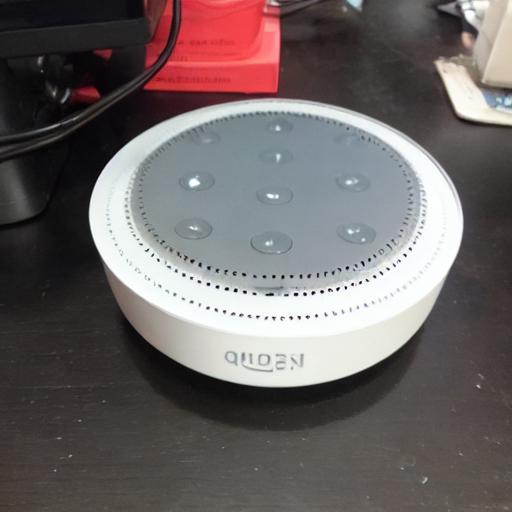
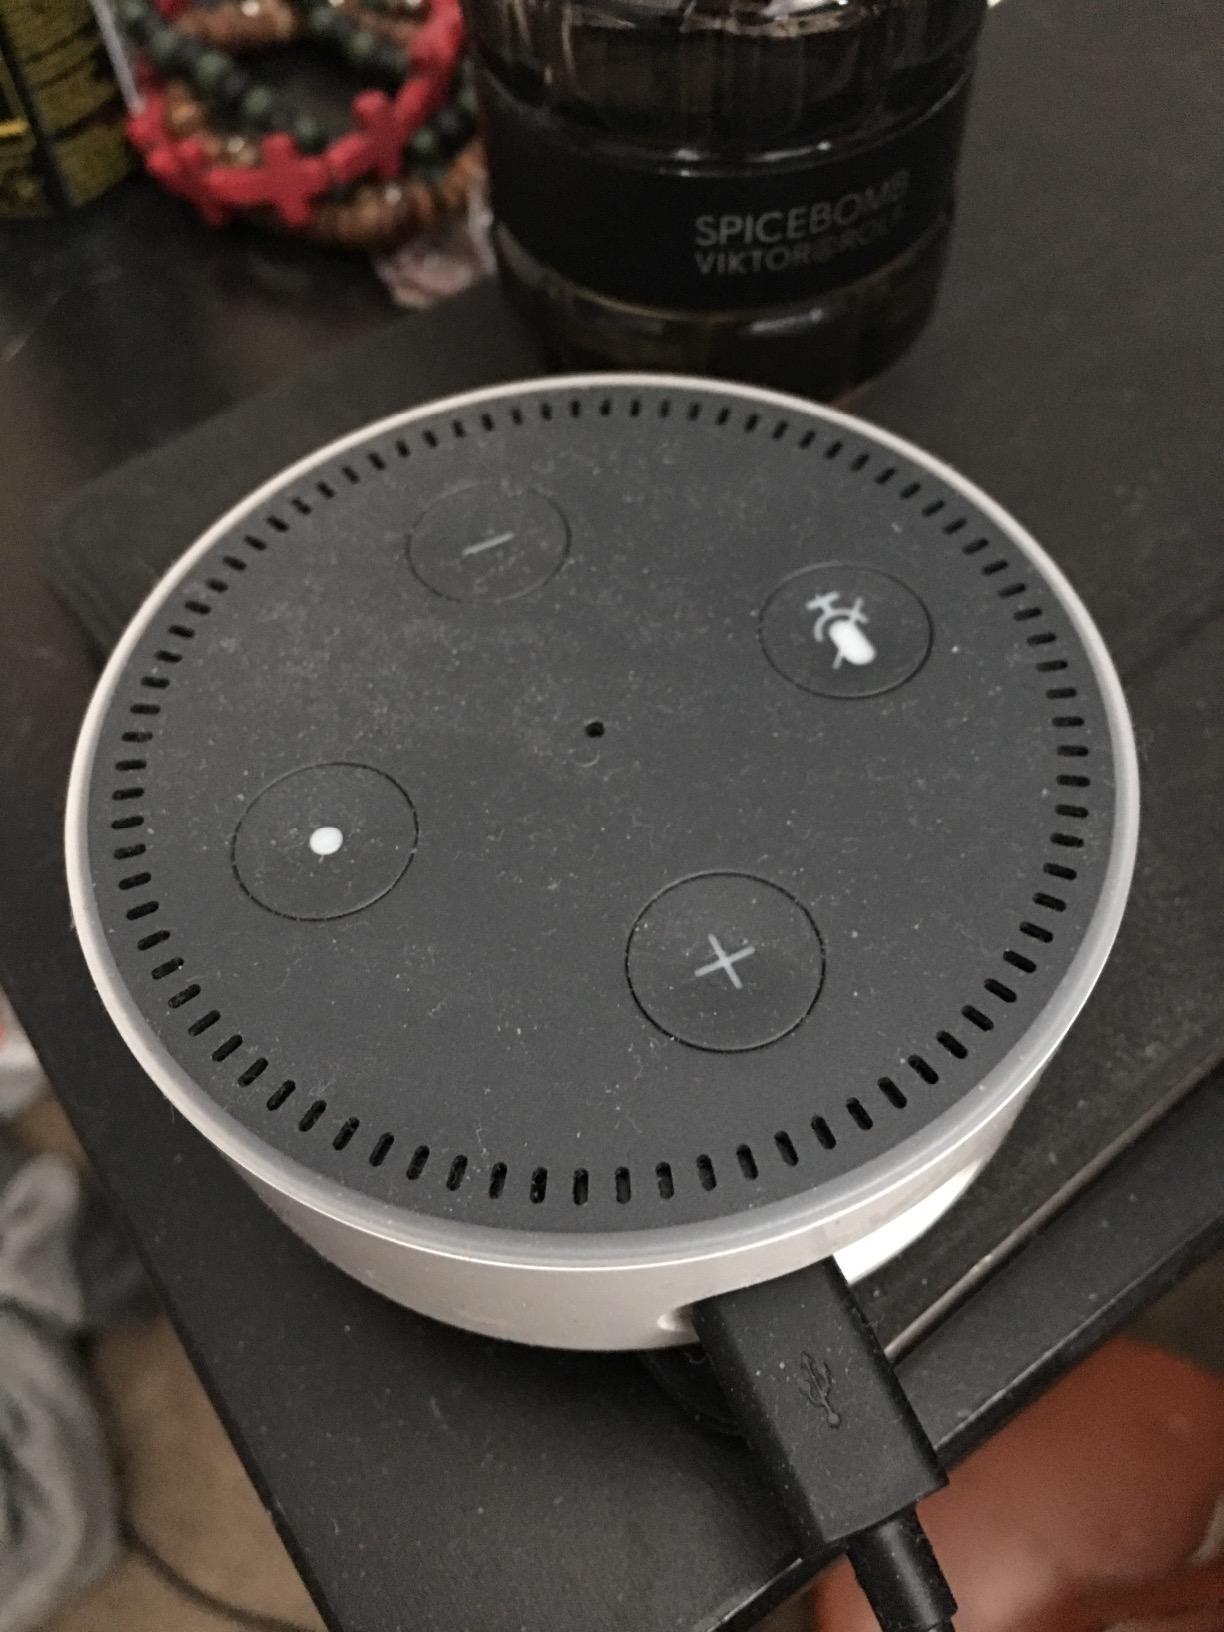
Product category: speaker
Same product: no